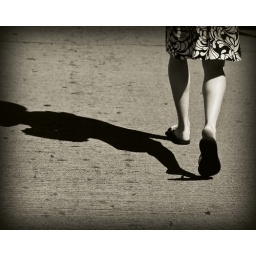
girl walking in flip flops